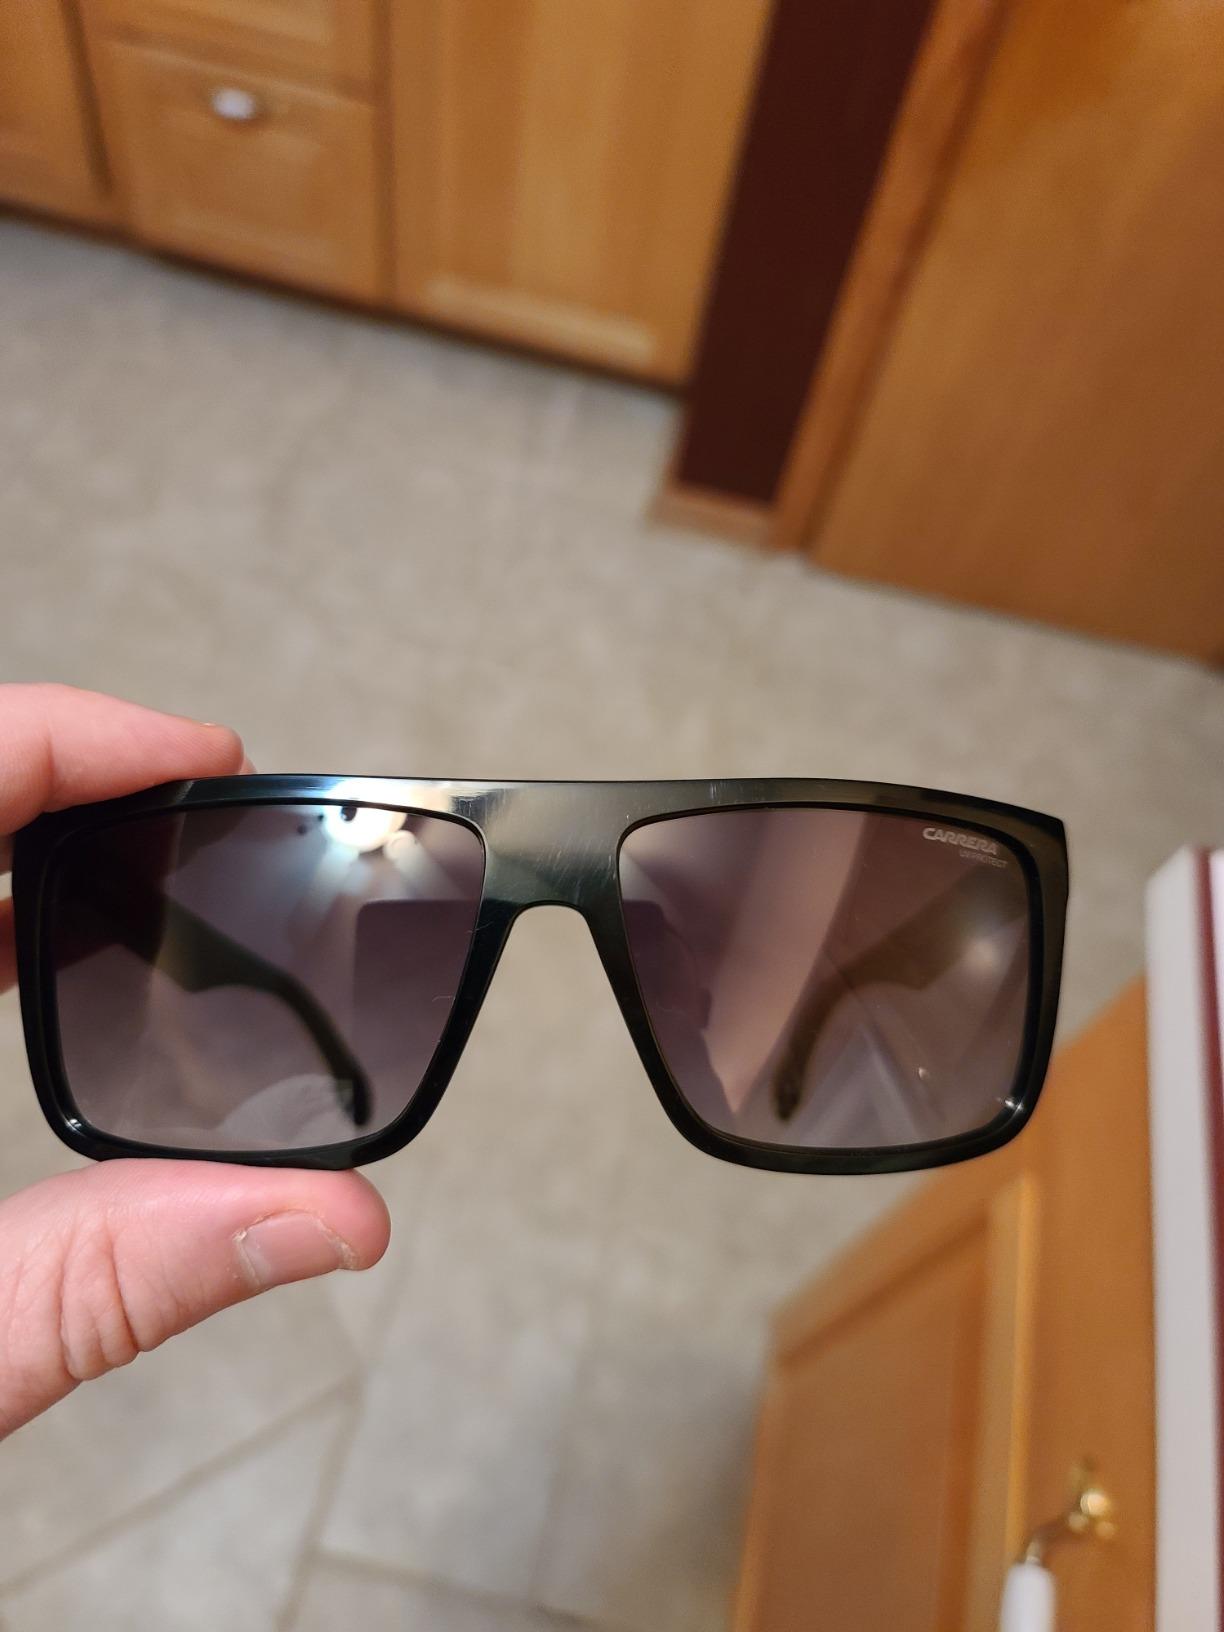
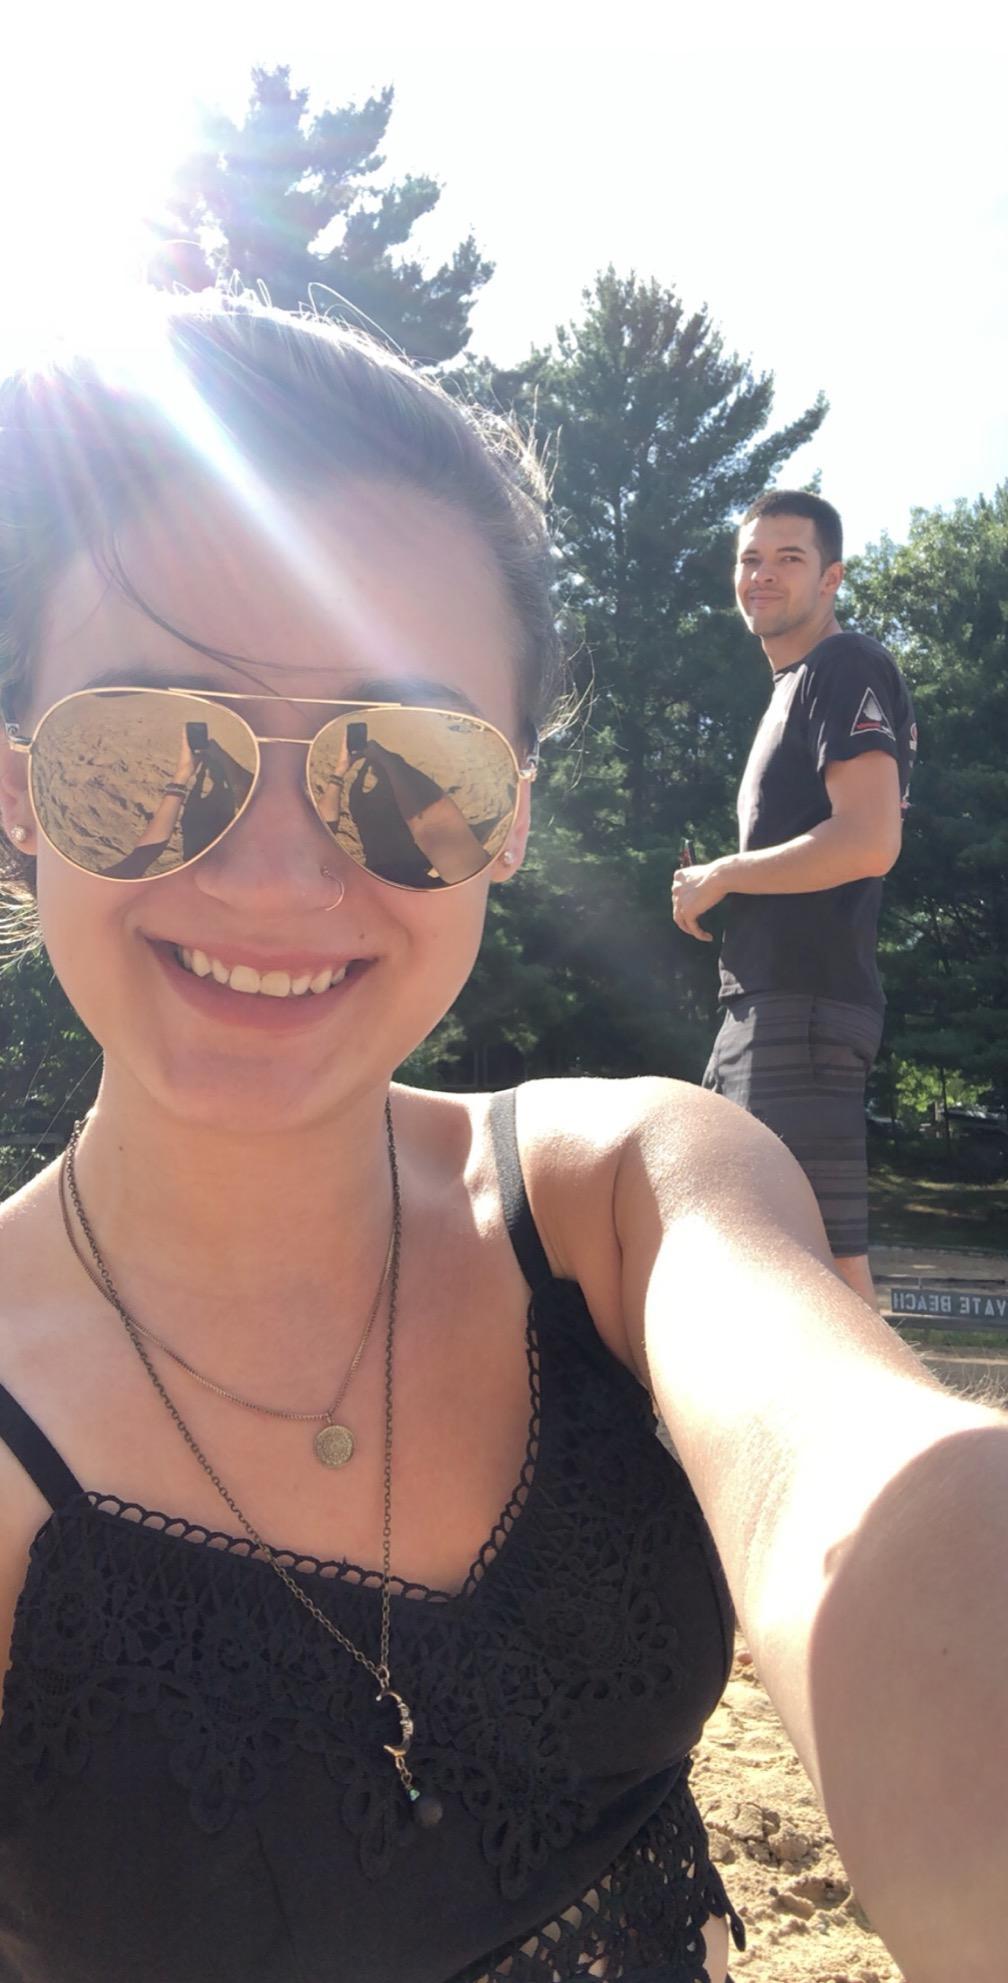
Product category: accessories_sunglasses
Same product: no